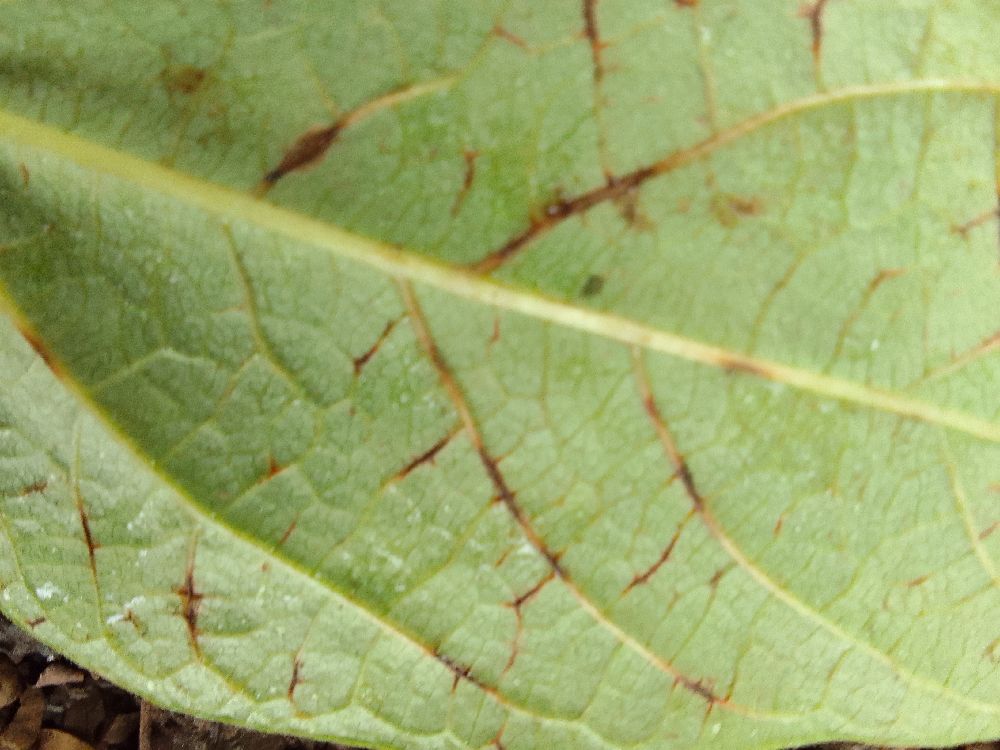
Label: anthracnose